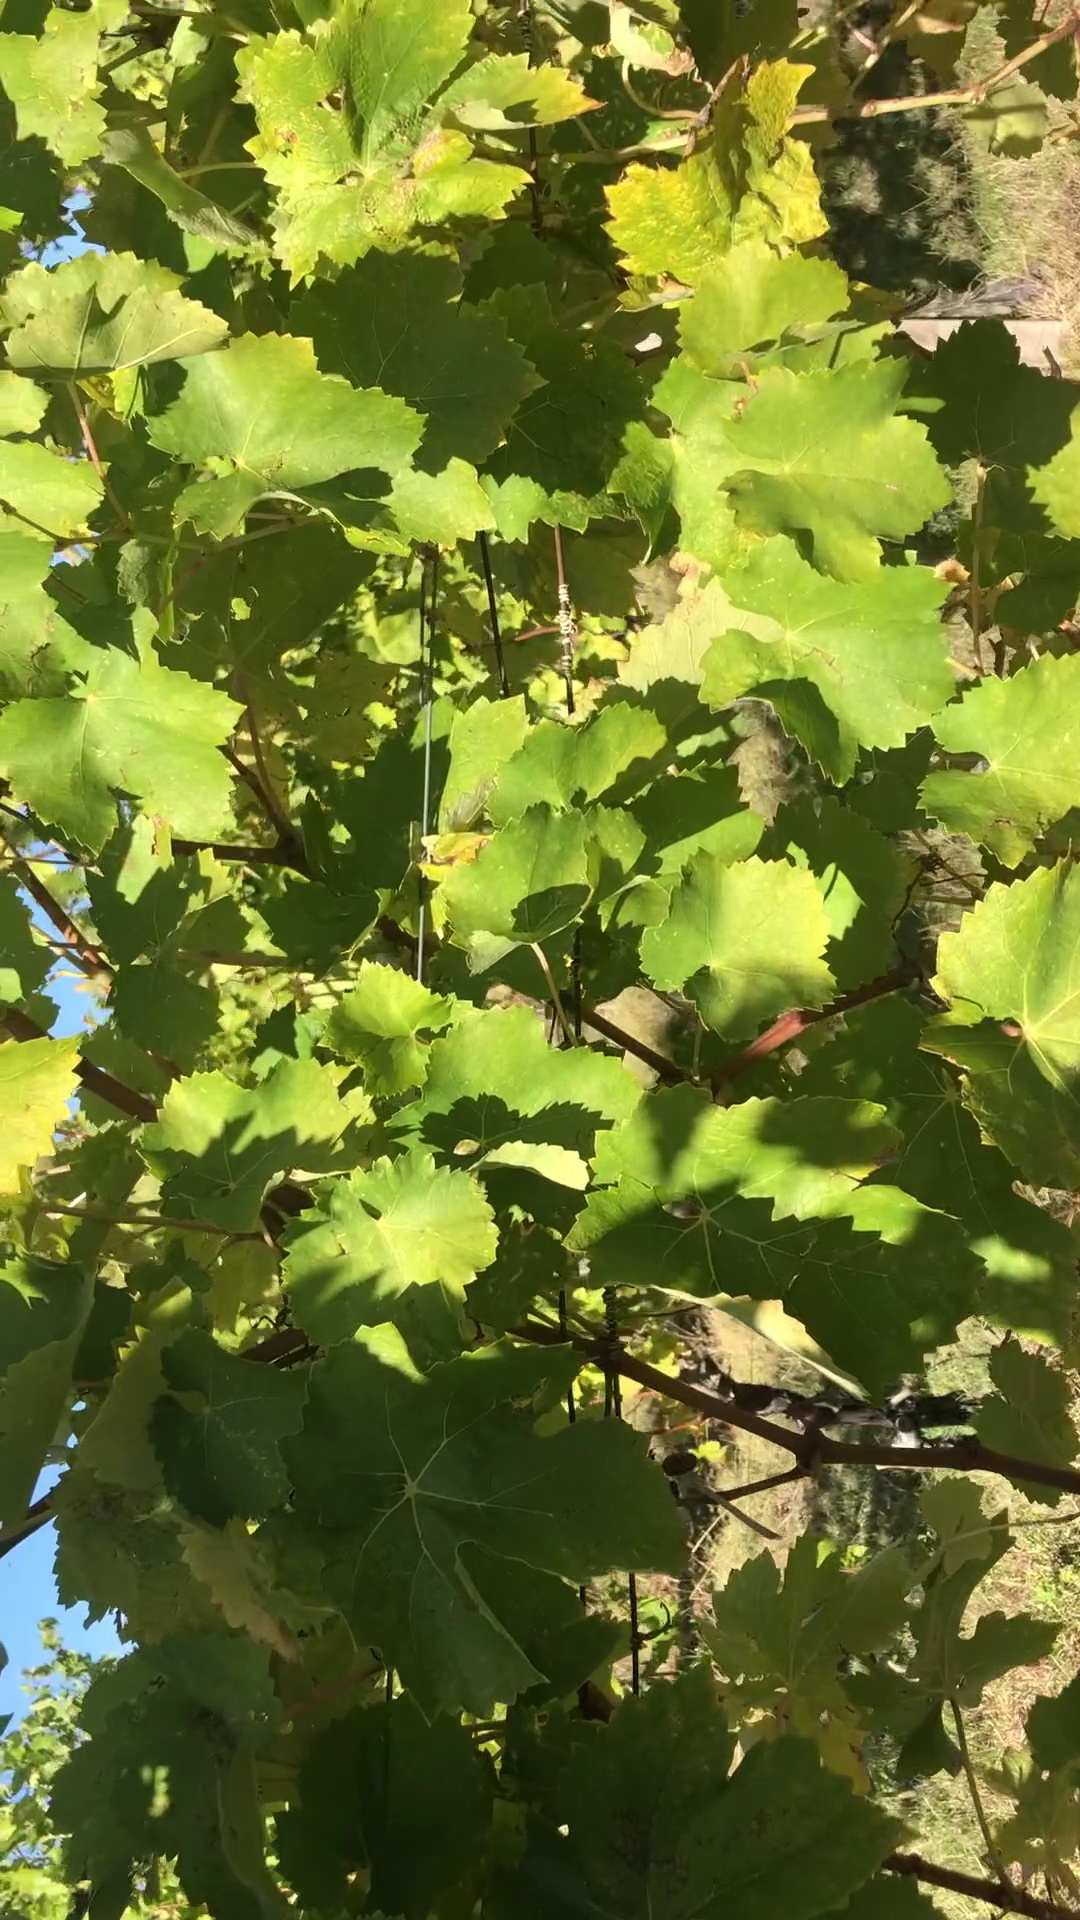
Label: healthy